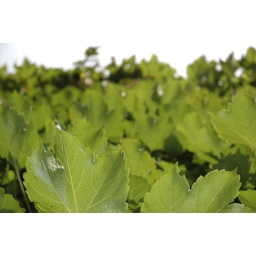
Ivy climbs the wall toward the sky in Gable.